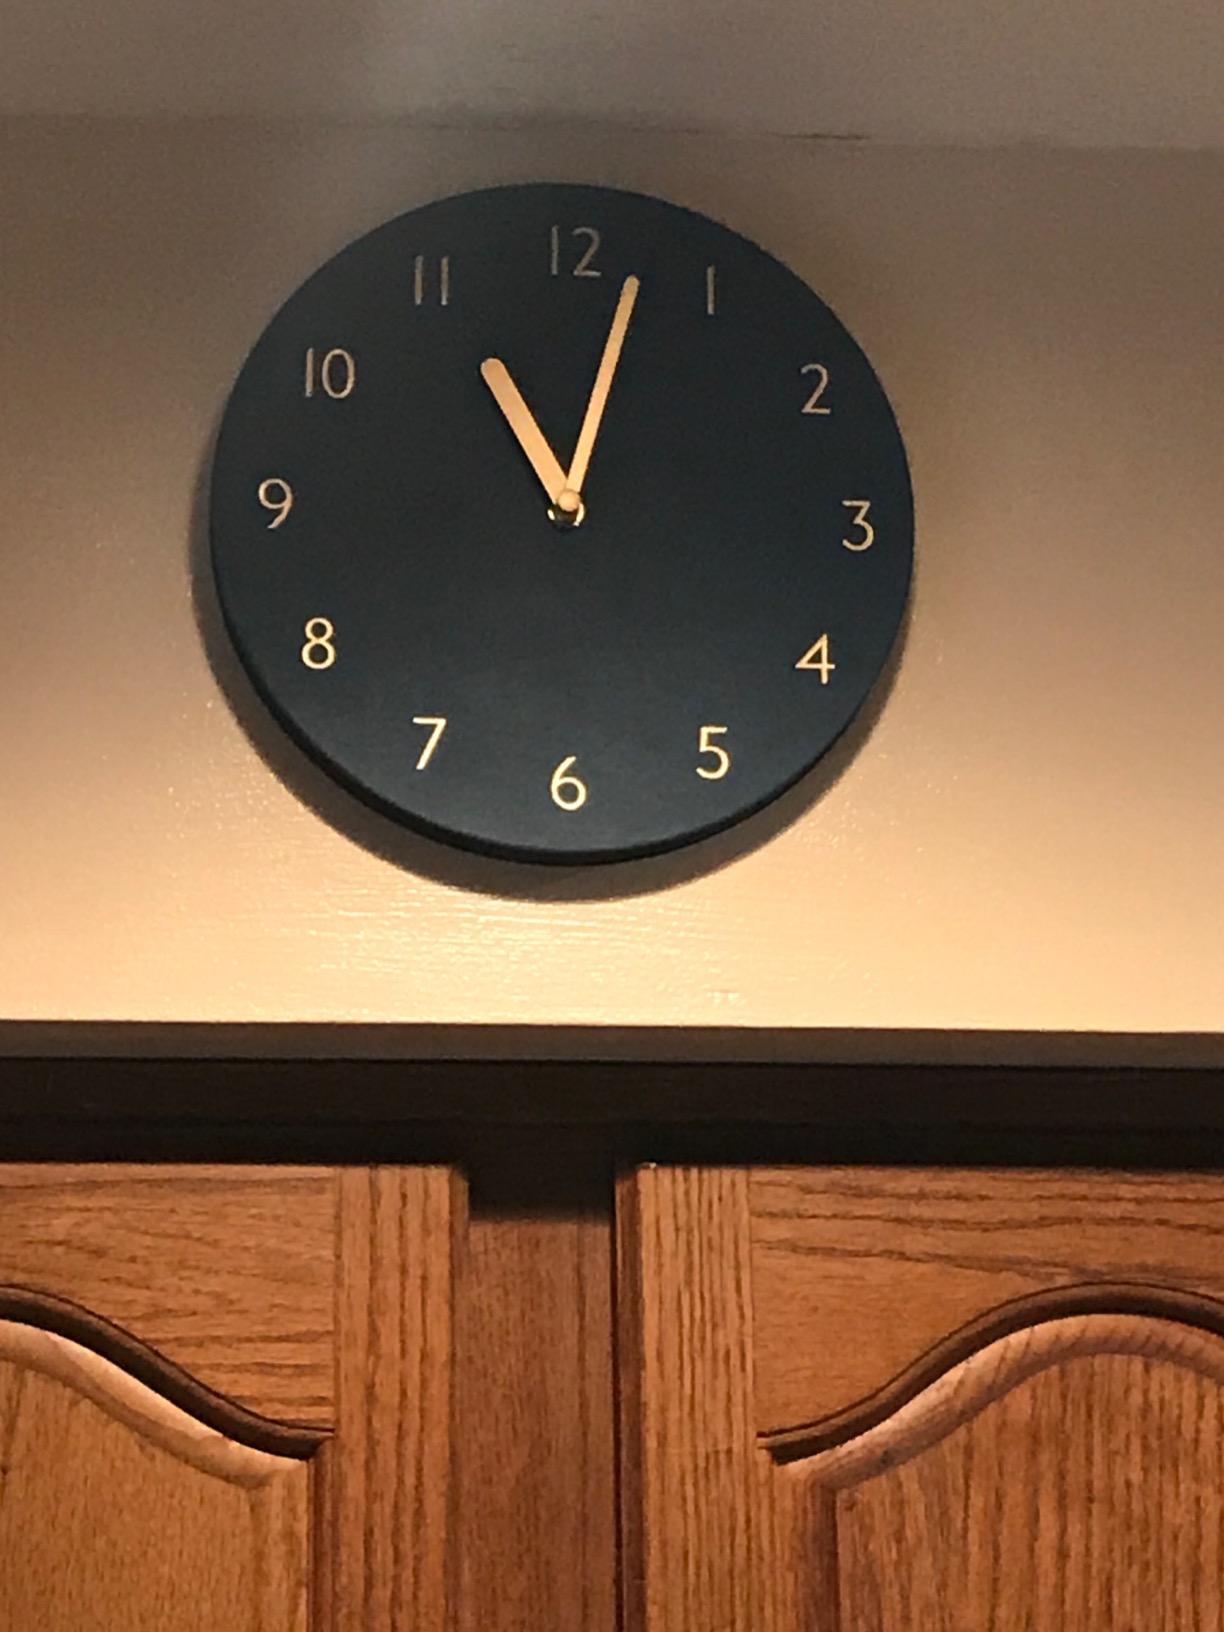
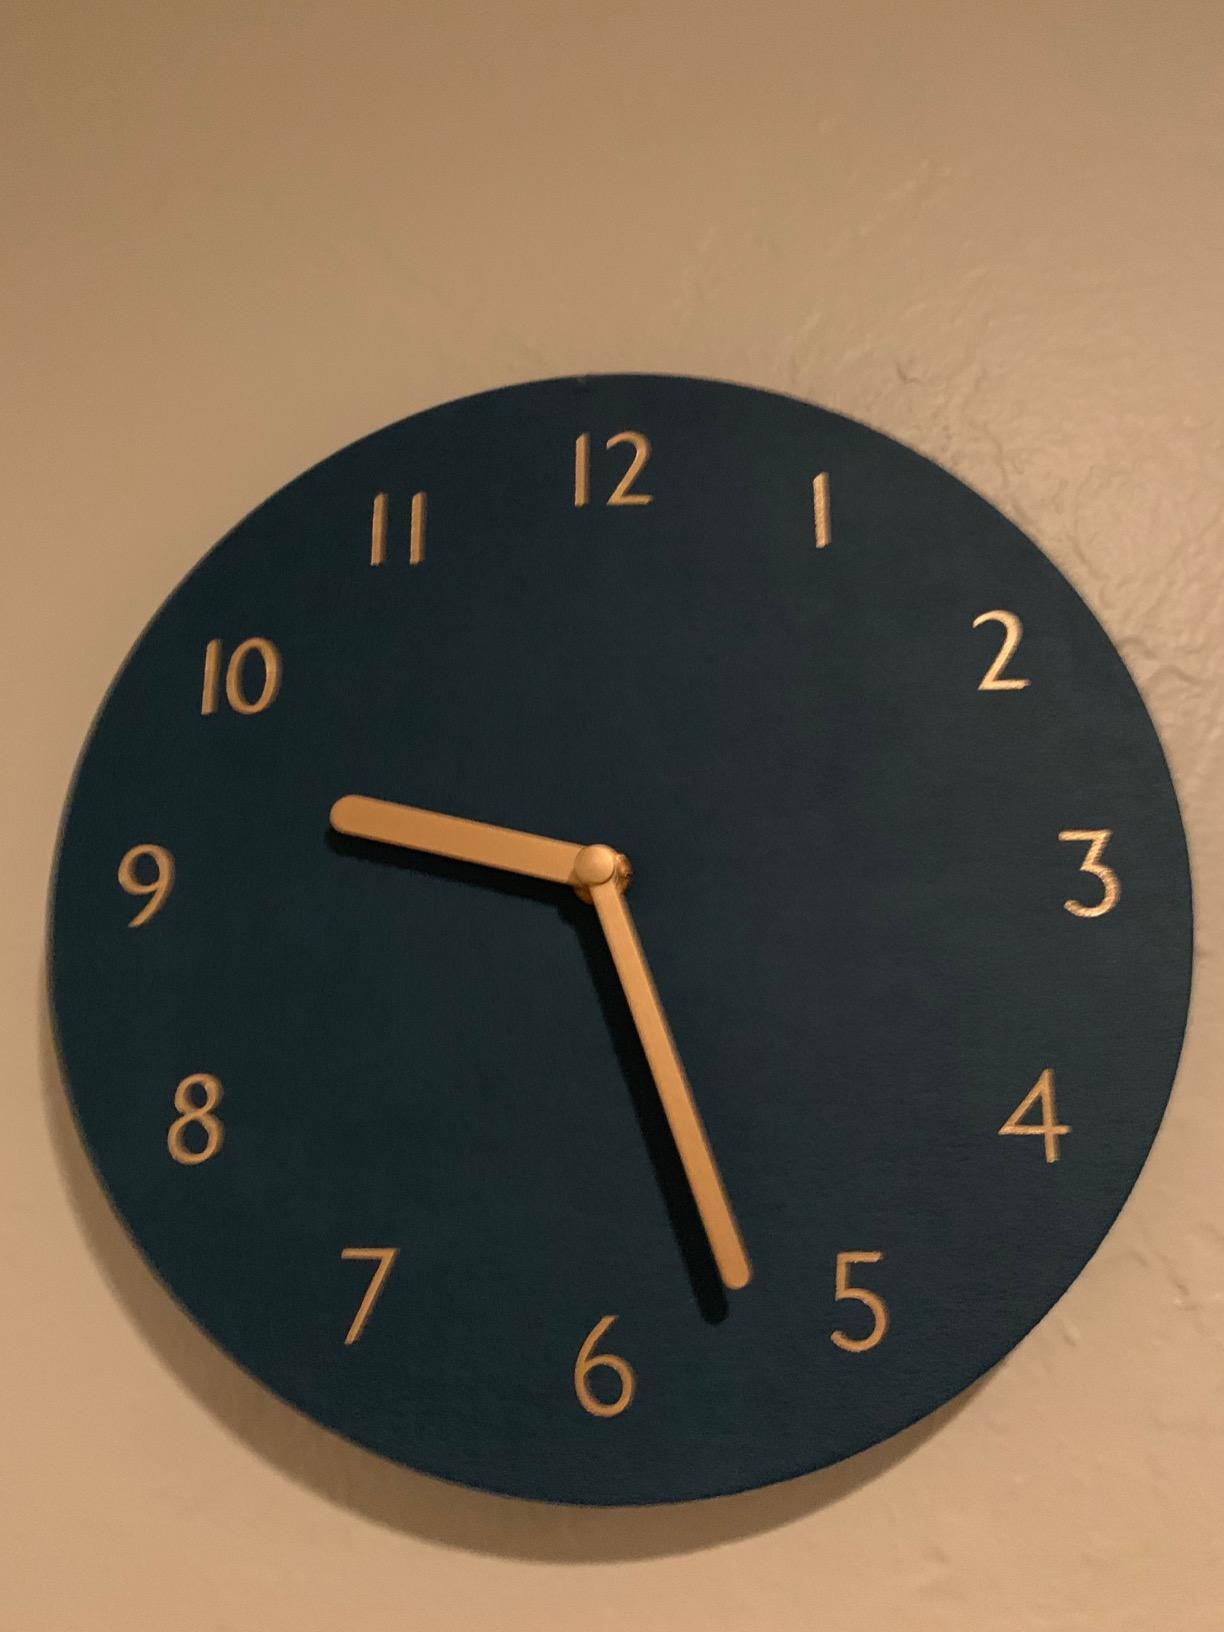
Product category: clock
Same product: yes